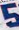
Number: 5